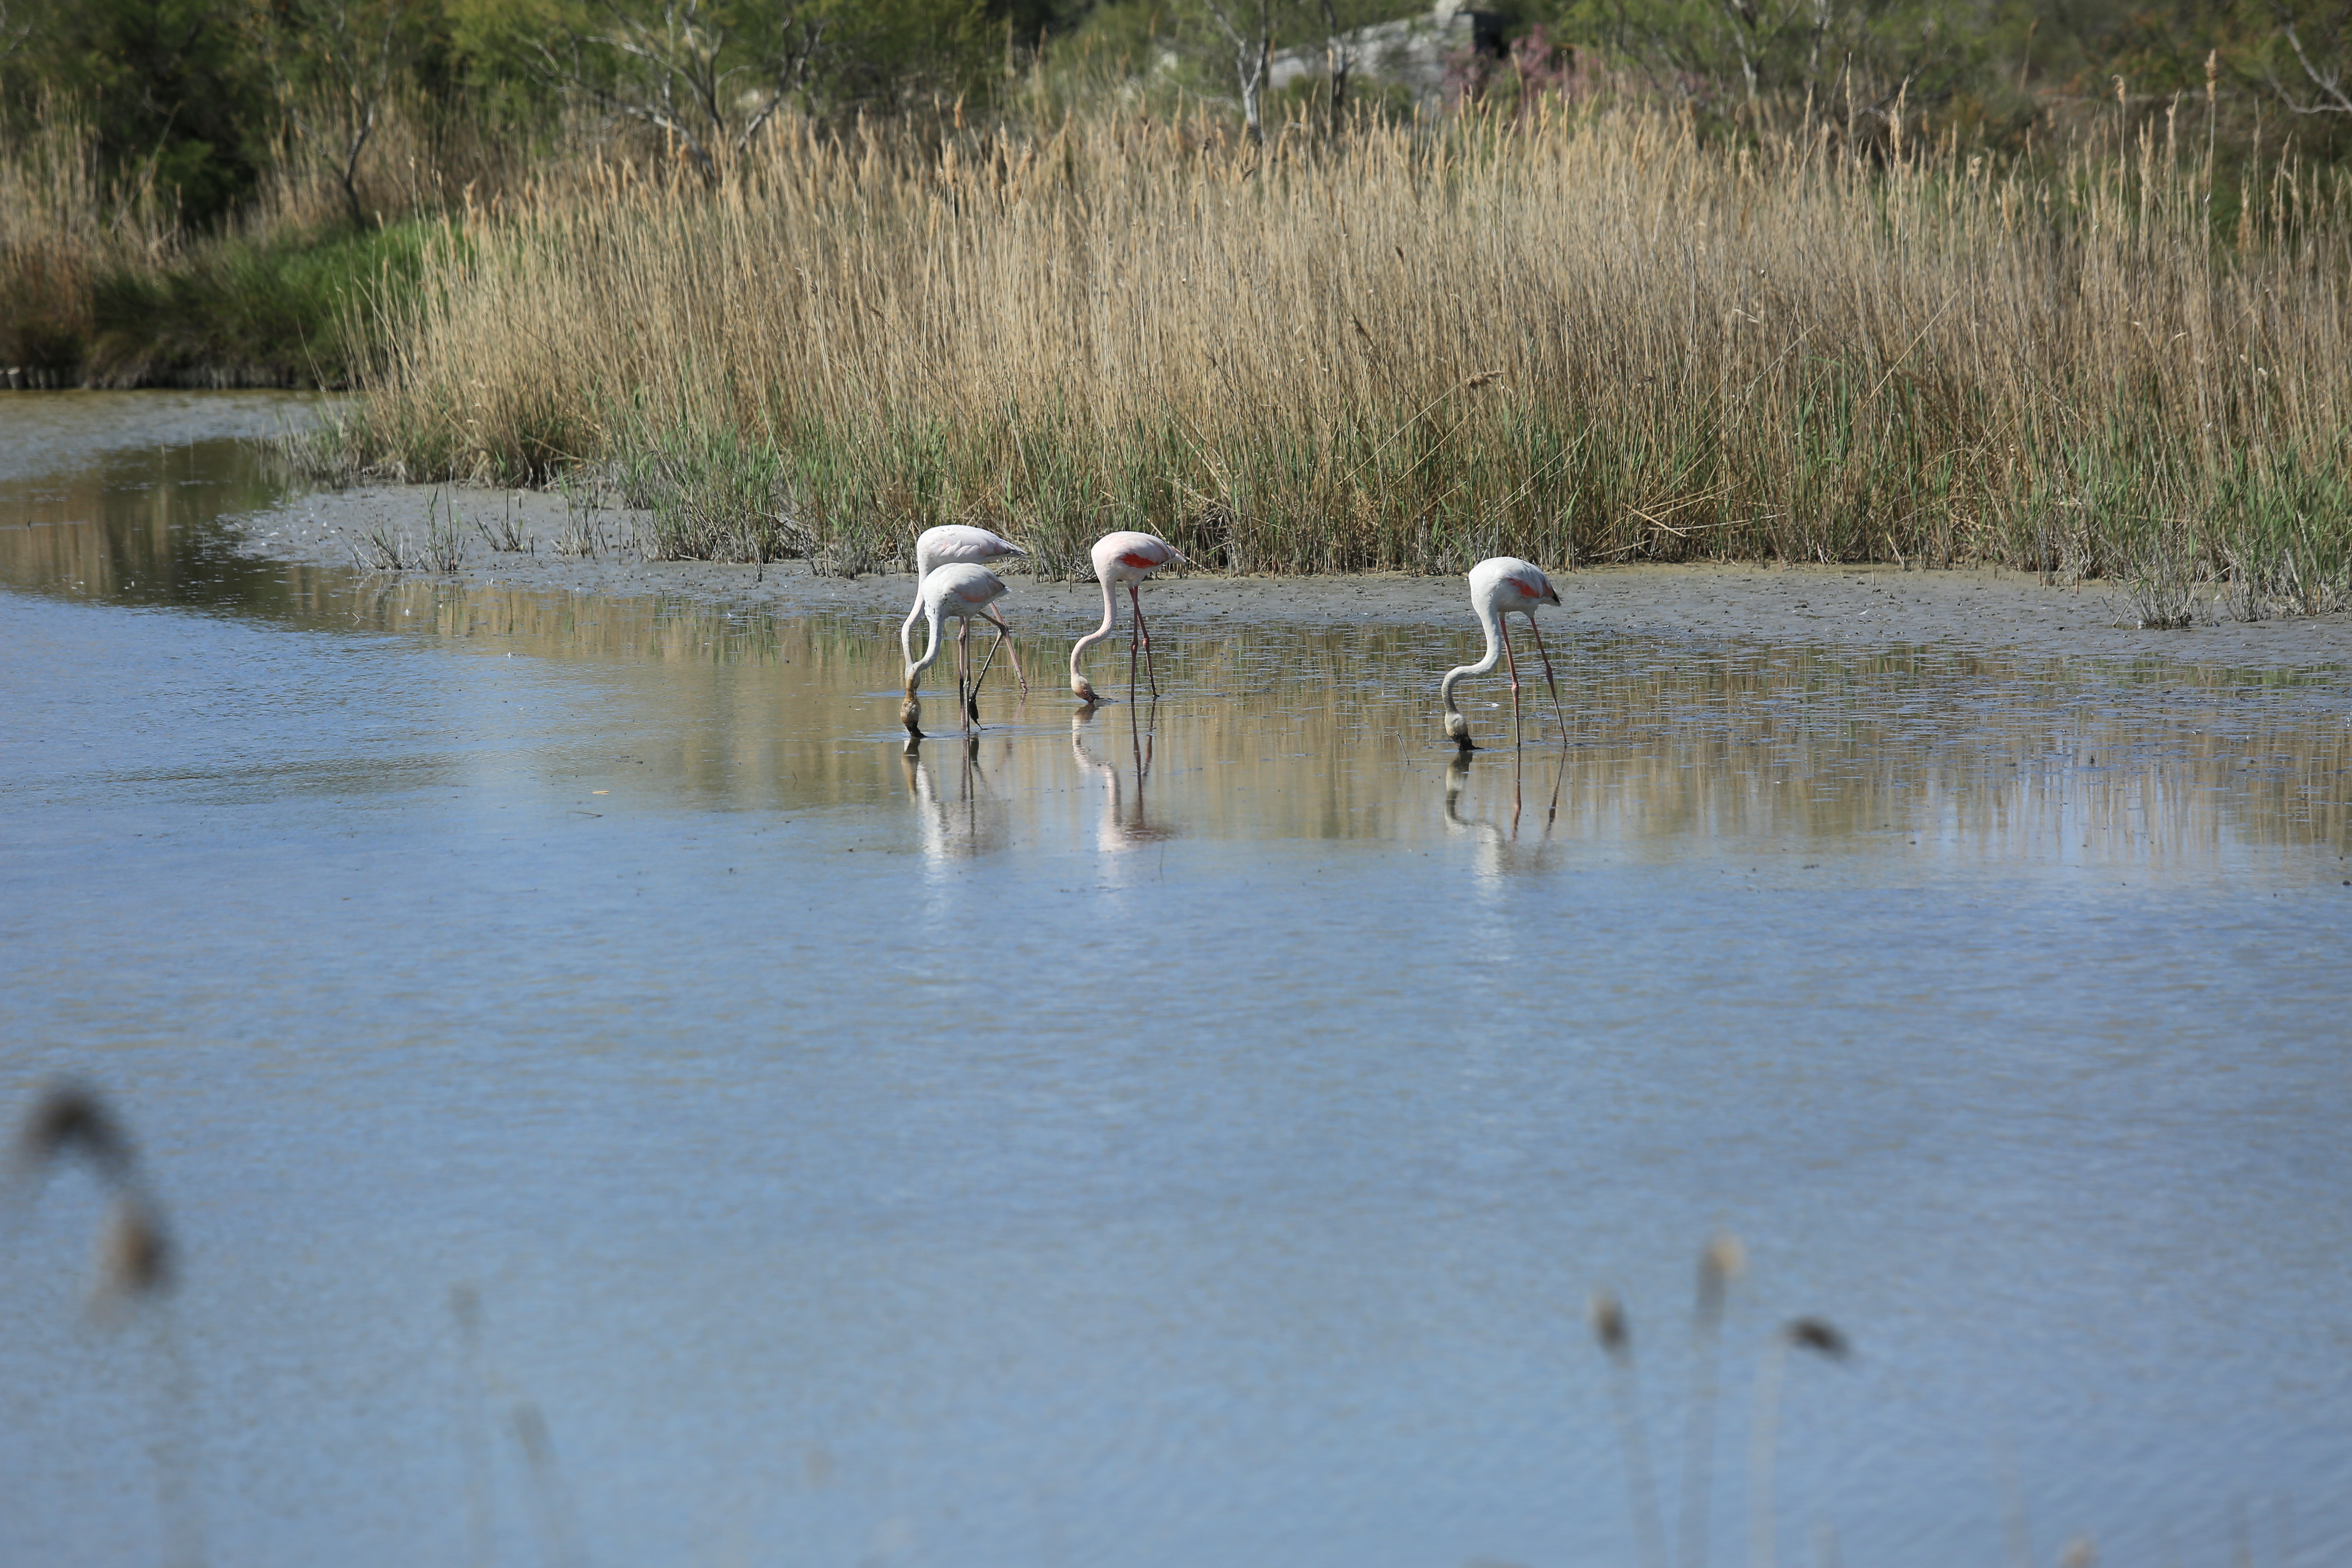
water, marsh, bird, france, wildlife, europe, reflection, fauna, midi, wetland, provence, etang, mditerrane, camargue, saintesmariesdelamer, oiseaux, flamantsroses, mermditerrane, roselires, water bird, shorebird